Prairie View A&M Panthers football

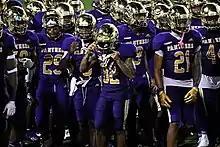
Panthers football players in 2021

It initially appeared that the nadir had been reached in 1989. Several players accused Catchings of withholding their financial aid until they proved themselves on the field. At one point, only 12 players had GPAs above 2.0. When the administration was slow to act, the players boycotted the program. The boycott finally ended, but the Panthers finished 1–9.